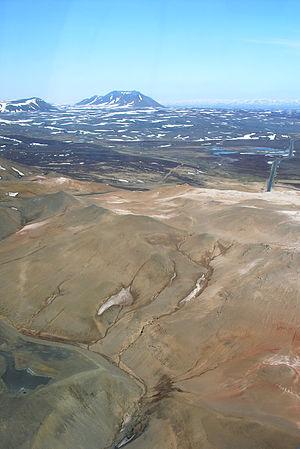
Le Krafla est une ride palagonitique du Nord de l'Islande, éponyme d'un système volcanique appartenant au graben médian, qui comprend un volcan central caractérisé par une caldeira d'une dizaine de kilomètres de large, et un champ de fissures orientées nord-sud sur une centaine de kilomètres depuis le volcan tabulaire Selfjall au sud à la mer au nord. Ses éruptions ont façonné la topographie des environs du Mývatn.